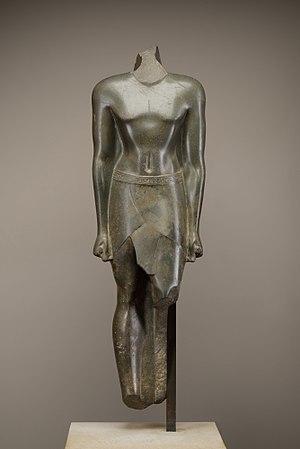
Tjahépimou est l'un des deux fils de Nectanébo Iᵉʳ, premier pharaon de la XXXᵉ dynastie.